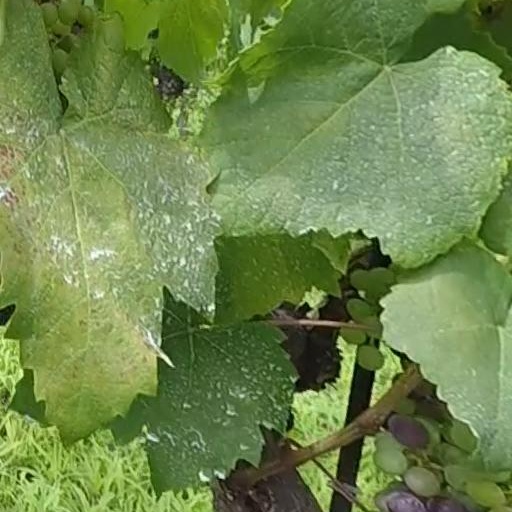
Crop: grape